XHEBC-FM

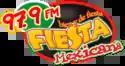
XHEBC as Fiesta Mexicana (2016–2021)

XEEBC-AM received its concession on November 11, 1994, though it had signed on in September. It broadcast on 730 kHz with 1,000 watts day and 250 watts night; its concession was originally held by Radiorama subsidiary Radio Vinculación, S.A. Despite being originally owned by Radiorama, Radiorama affiliates have not owned the station for its entire history; instead, it was bought by Grupo ACIR and broadcast its national Radio ACIR programming, except for a period between 1997 and 2000 when it was known as Azul 730. It changed to contemporary music in Spanish as Inolvidable in 2003, which lasted until XEEBC flipped to Regional Mexican as La Comadre in 2007.